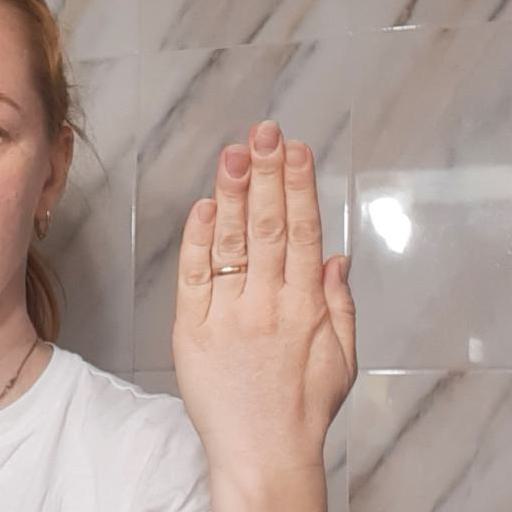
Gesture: stop_inverted